Riyaz Khan

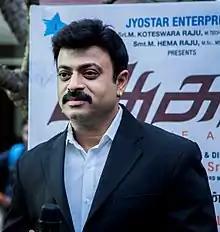
Riyaz Khan promoting "Aagam" in 2016

Riyaz Khan is an Indian actor and bodybuilder. He predominantly works in Malayalam and Tamil films and television series, besides acting in a few Telugu and Kannada films, as well as two Hindi films. Riyaz debuted in Malayalam through the 1994 film "Sukham Sukhakaram", directed by Balachandra Menon.